Spider Cave

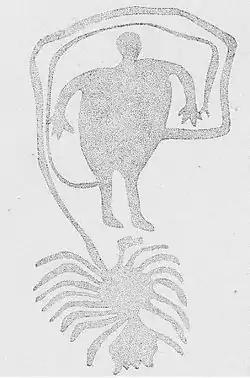
"Spiderman" illustration from Hinsdale, 1925

Spider Cave, also known as Burnt Bluff Cave or 20DE3, is an archaeological site located on the Garden Peninsula near Fayette, Michigan. It was listed on the National Register of Historic Places in 1971.